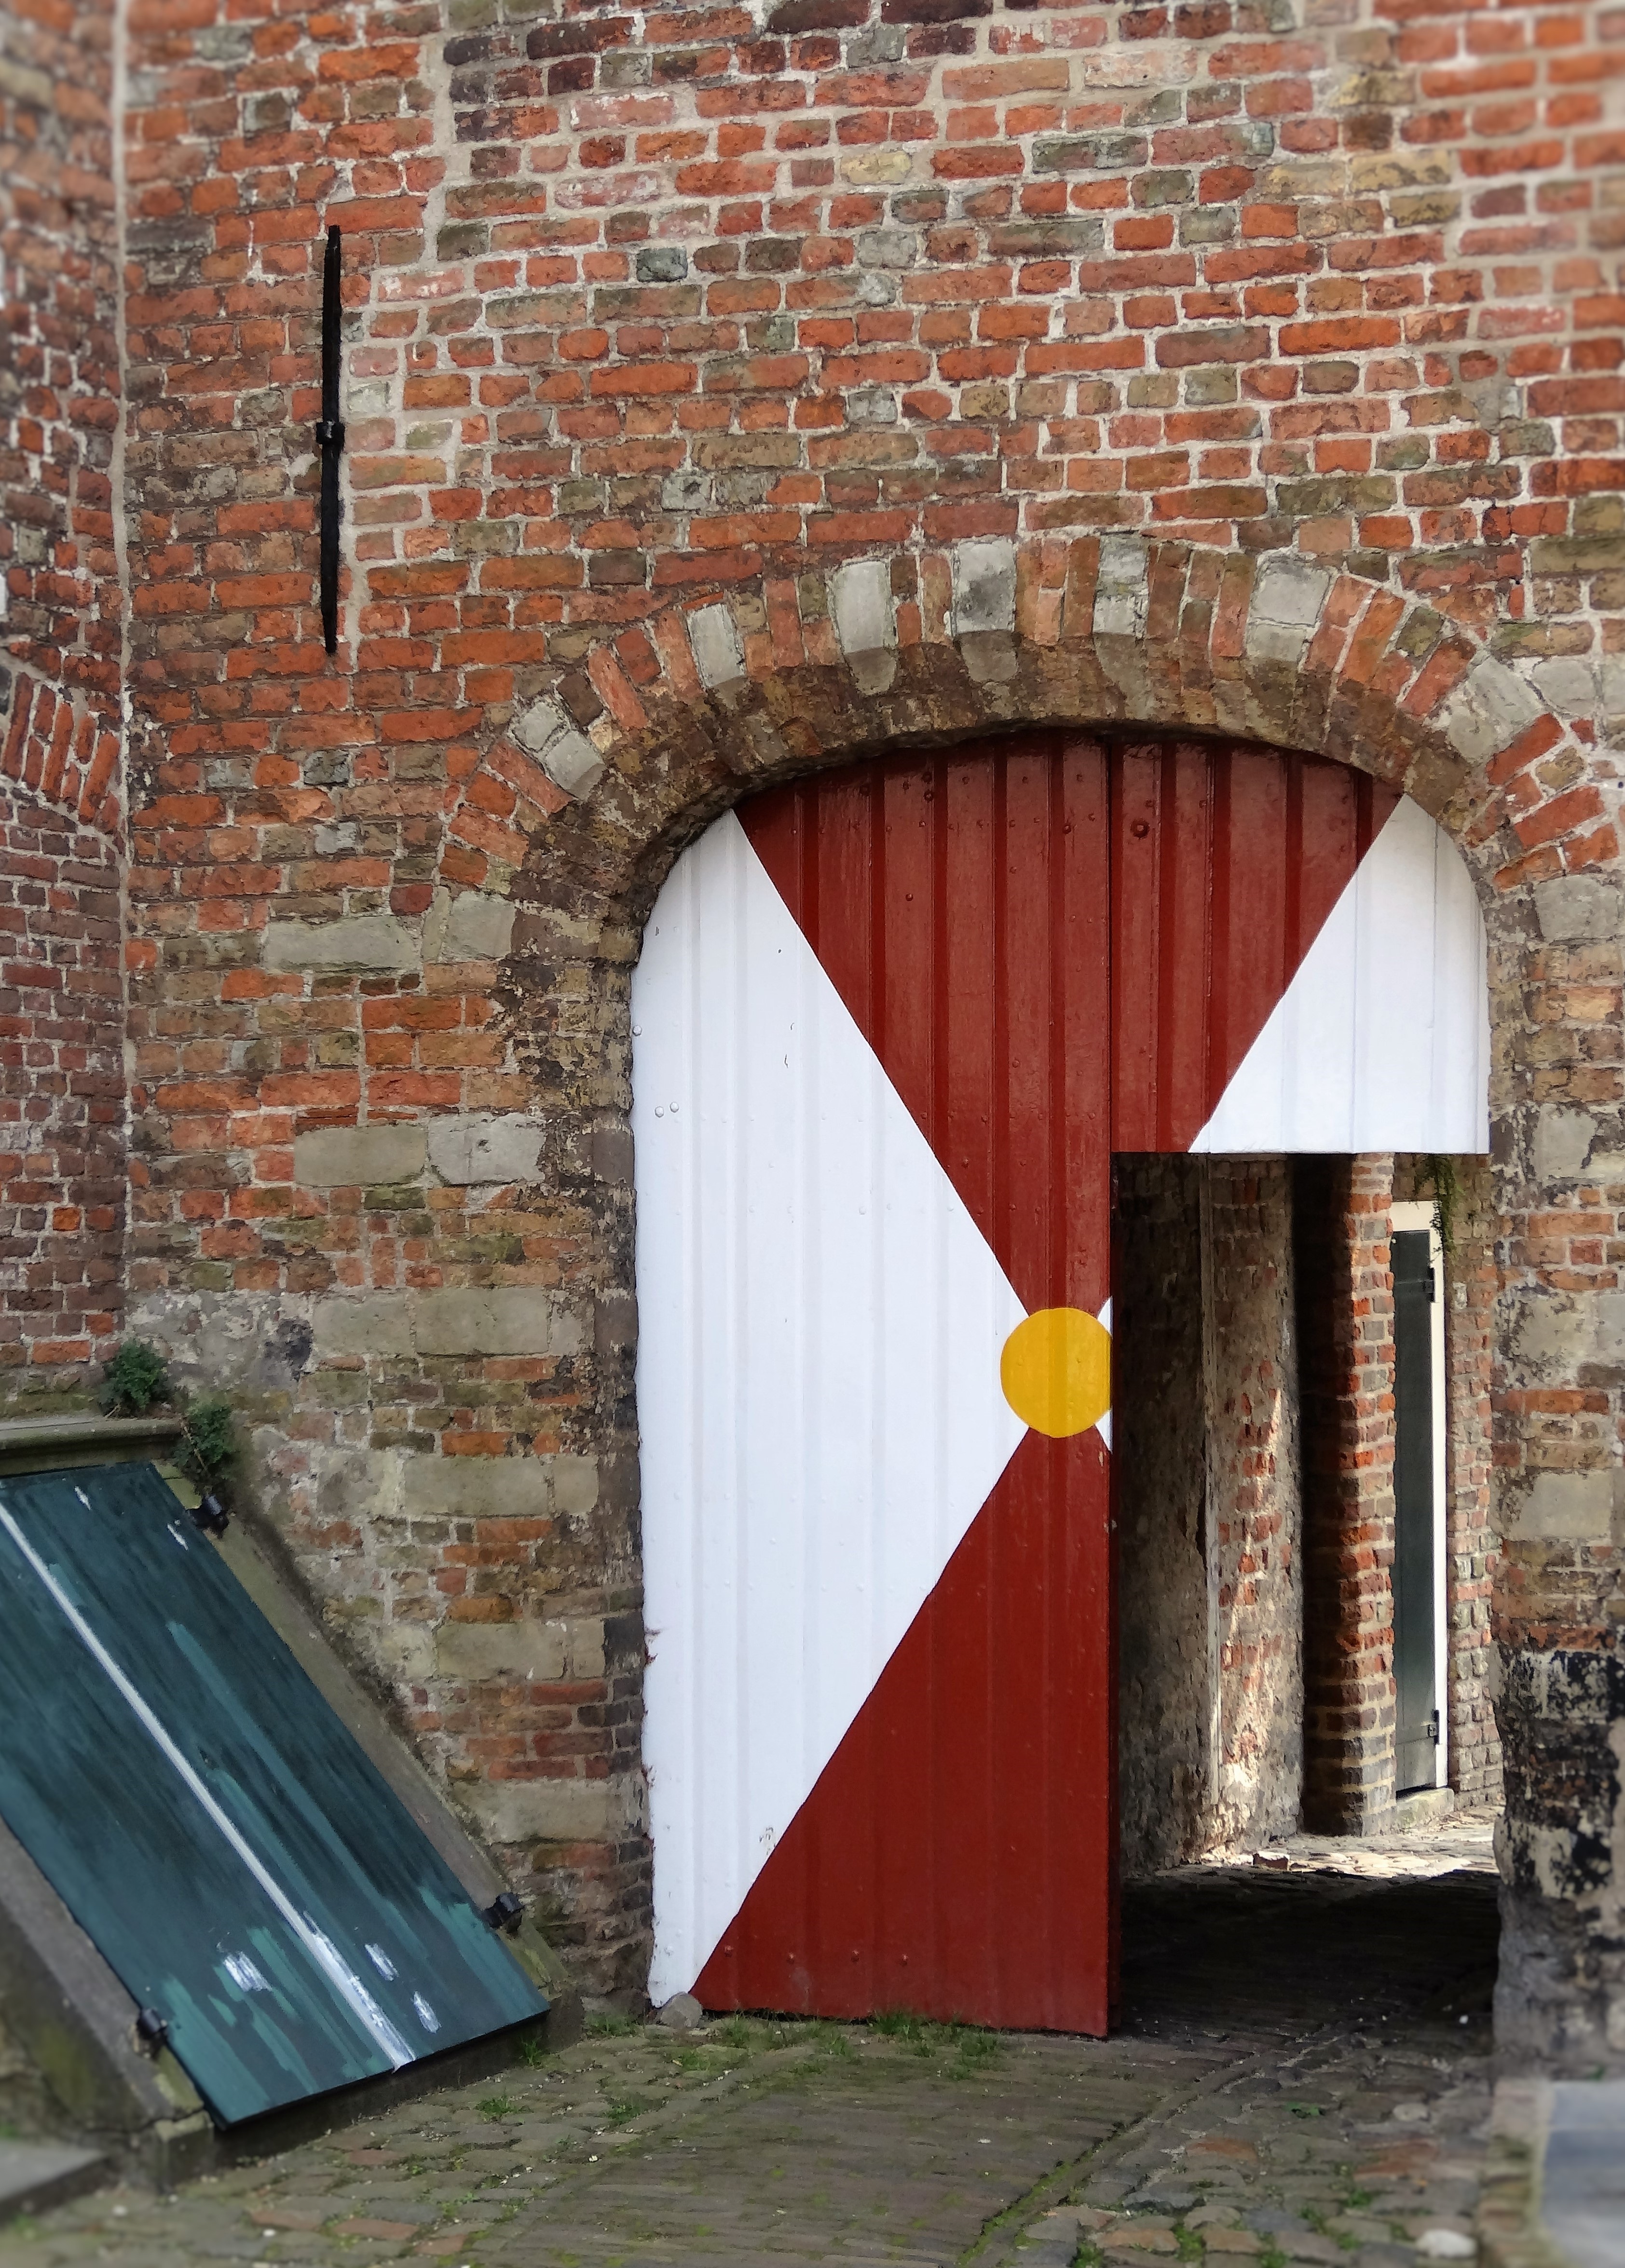
architecture, wood, street, house, window, town, old, city, wall, stone, monument, cityscape, travel, europe, arch, red, entrance, color, ancient, landmark, facade, historic, tourism, gate, brick, door, interior design, old town, medieval, netherlands, culture, history, famous, centre, heritage, historical, touristic, middelburg